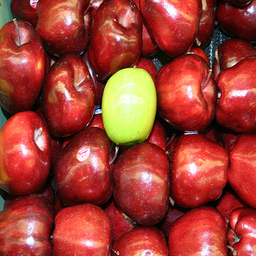
Label: Apple